Utami Hayashishita

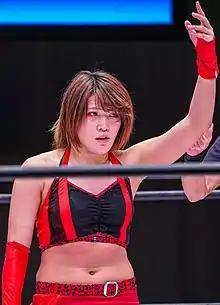
Hayahishita in July 2019

On January 3, 2019, Hayashishita won the Future of Stardom Championship by defeating Starlight Kid. On January 5, Hayashishita, along with fellow Queen's Quest members Bea Priestley and Viper, won the one-day Trios Tag Team Tournament. At Stardom's 8th Anniversary show on January 14, Hayashishita defeated Viper to win the and the SWA Undisputed World Women's Championship, making her a quadruple champion. On April 5, Hayashishita participated in Stardom's first event in the United States in New York City, where she unsuccessfully challenged her tag team partner Momo Watanabe for the Wonder of Stardom Championship. Following this match, Hayashishita went on a two month hiatus due to a hand injury. On July 15, Hayashishita and Watanabe lost the Goddesses of Stardom Championship to Tokyo Cyber Squad (Konami and Jungle Kyona), ending their reign at 234 days with six successful title defenses. Hayashishita competed in the 2019 5Star Grand Prix, but exited the tournament early on September 7 after sustaining a finger injury. Hayashishita returned on November 15 where she teamed with Leo Onozaki in a loss to Oedo Tai (Hazuki and Natsuko Tora). On November 23, Hayashishita, Momo Watanabe and AZM won the Artist of Stardom Championship by defeating Oedo Tai (Andras Miyagi, Kagetsu and Natsu Sumire).